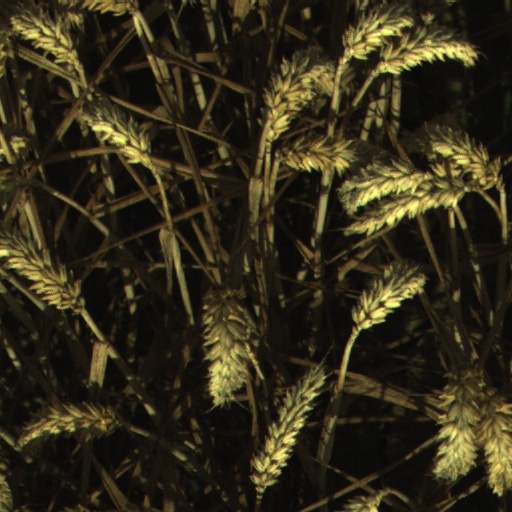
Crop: wheat